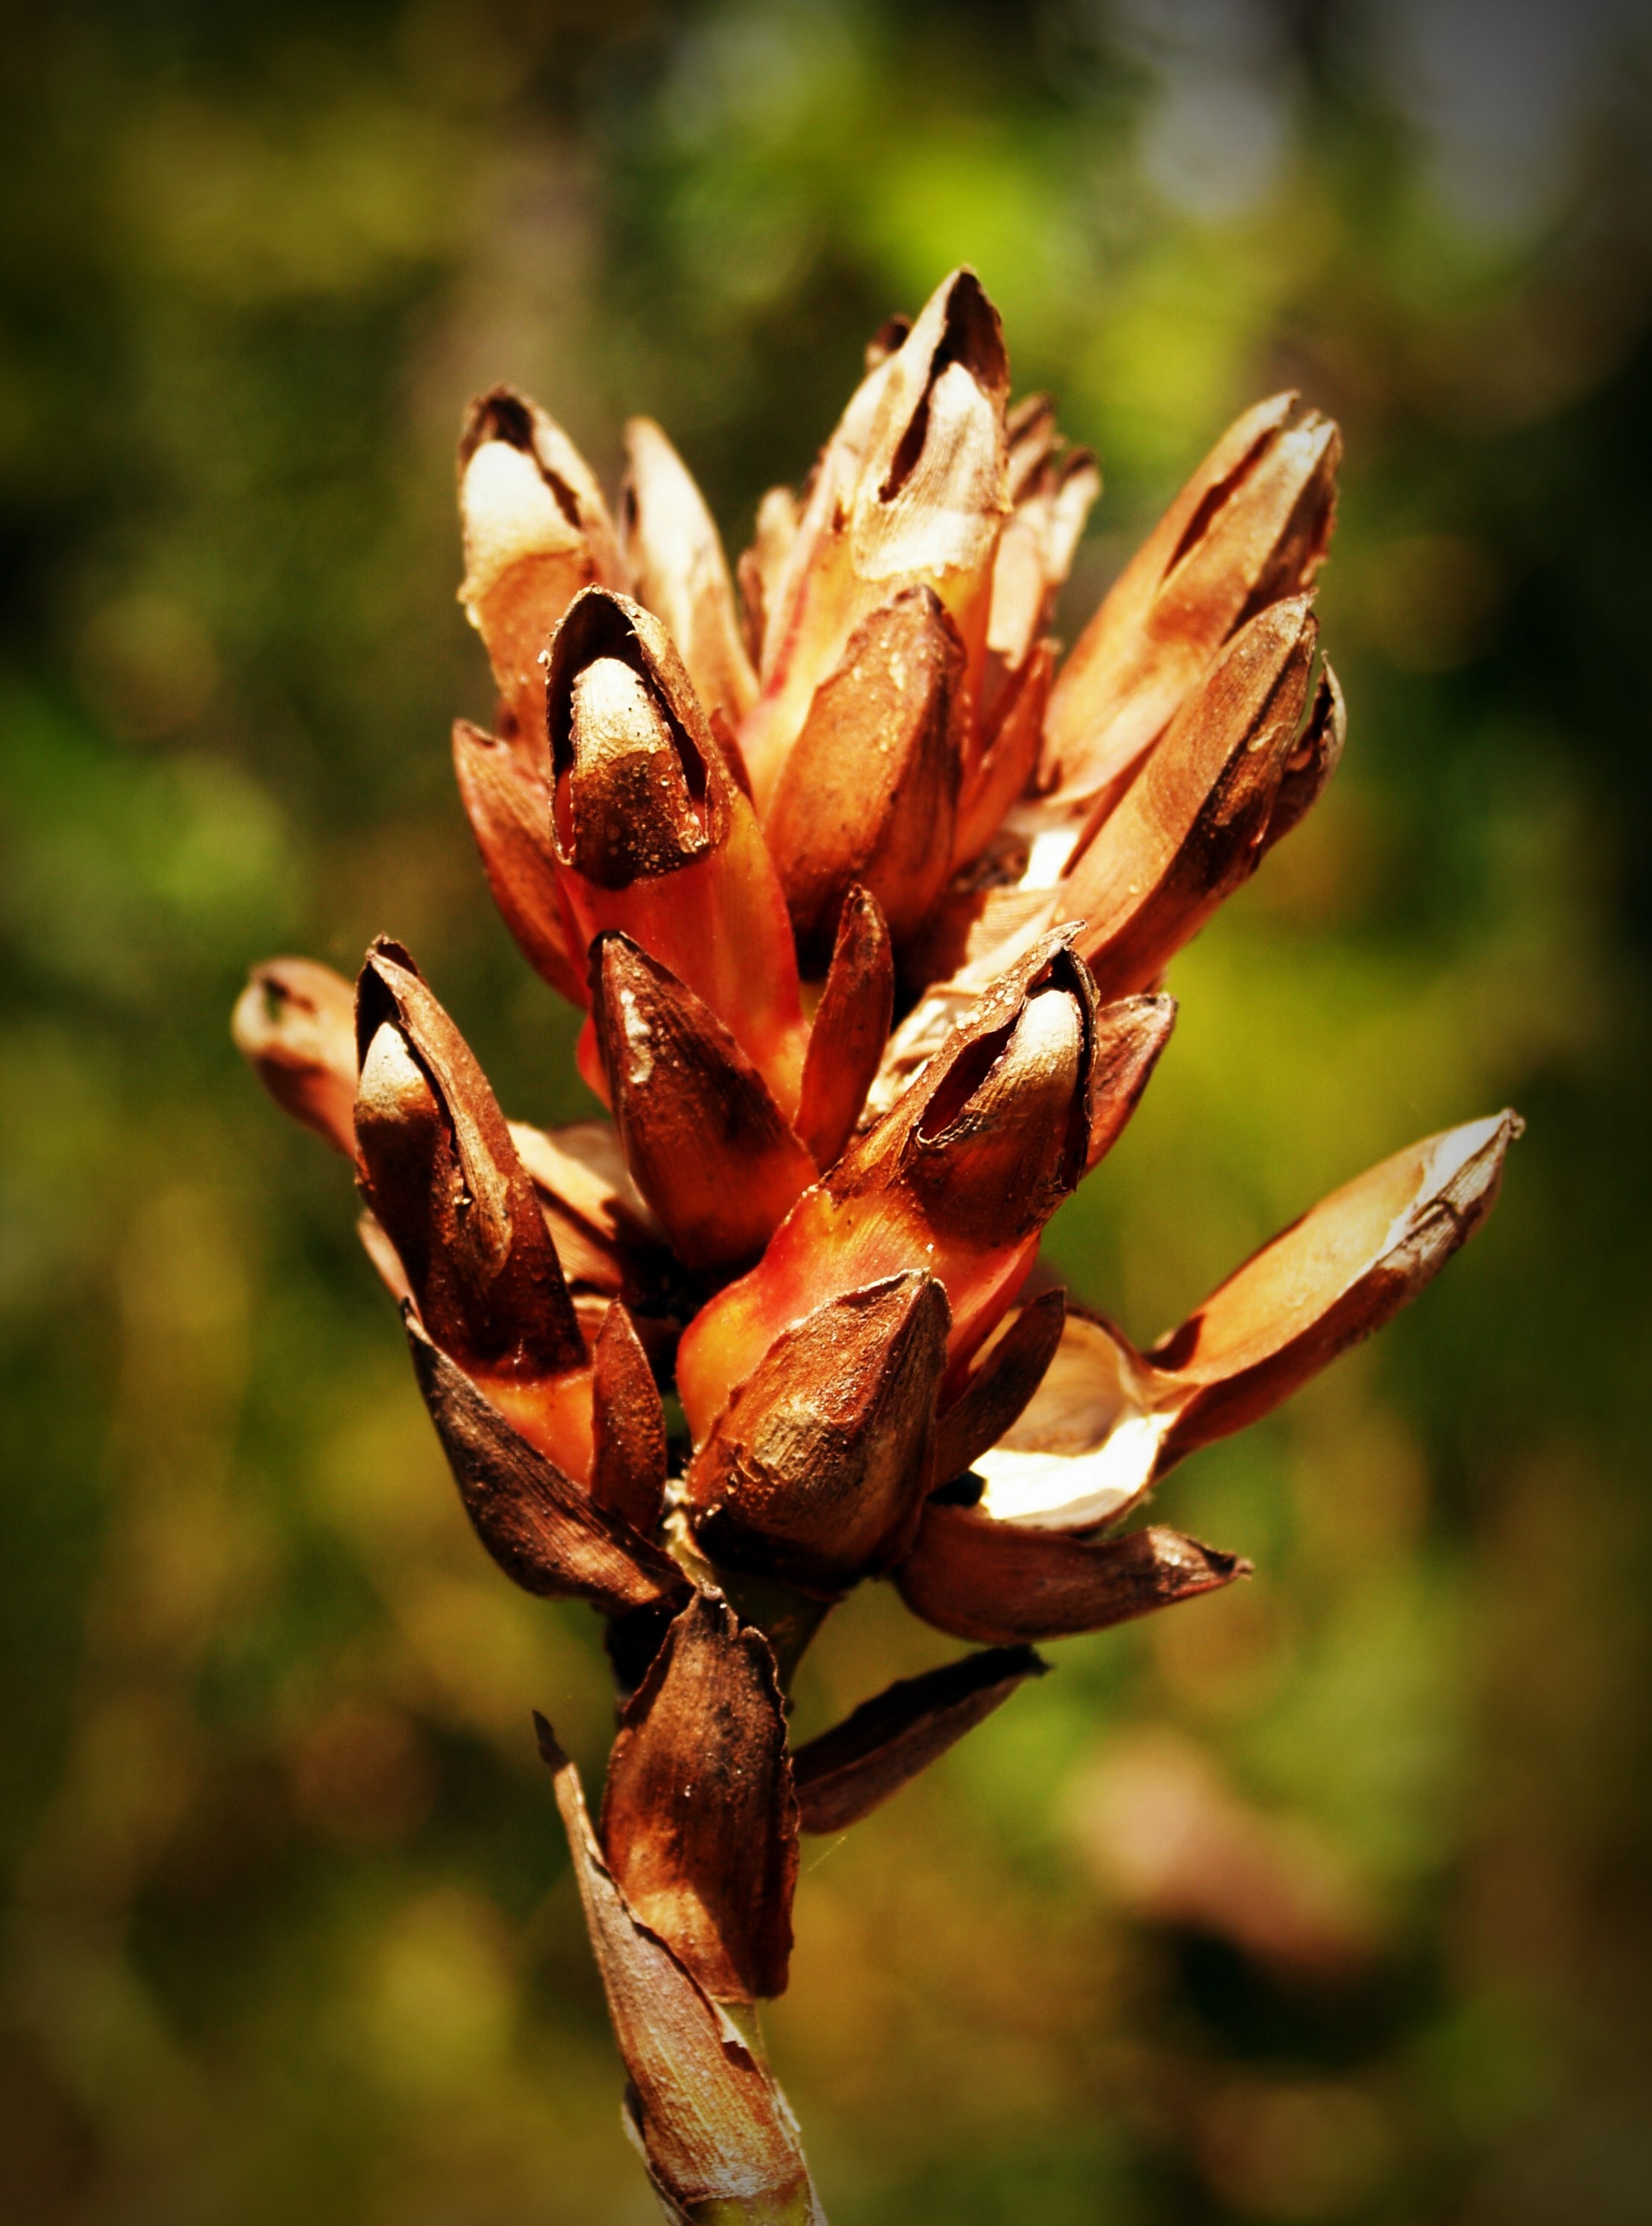
landscape, tree, nature, grass, outdoor, branch, blossom, mountain, plant, field, leaf, flower, purple, petal, bloom, summer, floral, daisy, dry, wild, love, decoration, spring, color, macro, small, autumn, park, fresh, romantic, botany, blooming, colorful, yellow, garden, closeup, decor, flora, thailand, life, wildflower, close up, background, design, vivid, decorative, bright, beauty, beautiful, pretty, detail, bud, macro photography, flowering plant, grass family, plant stem, land plant